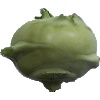
Label: Kohlrabi 1